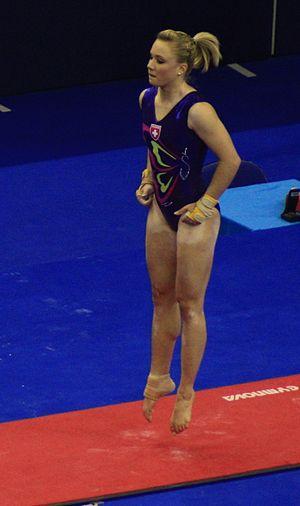
Ariella Kaeslin ou Käslin, née le 11 octobre 1987 à Lucerne, est une gymnaste suisse à la retraite. Elle a été élue sportive suisse de l'année 3 fois consécutivement, en 2008, 2009, et 2010.